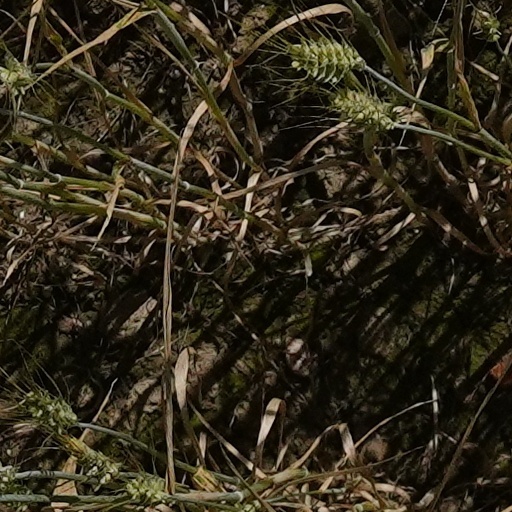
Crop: wheat